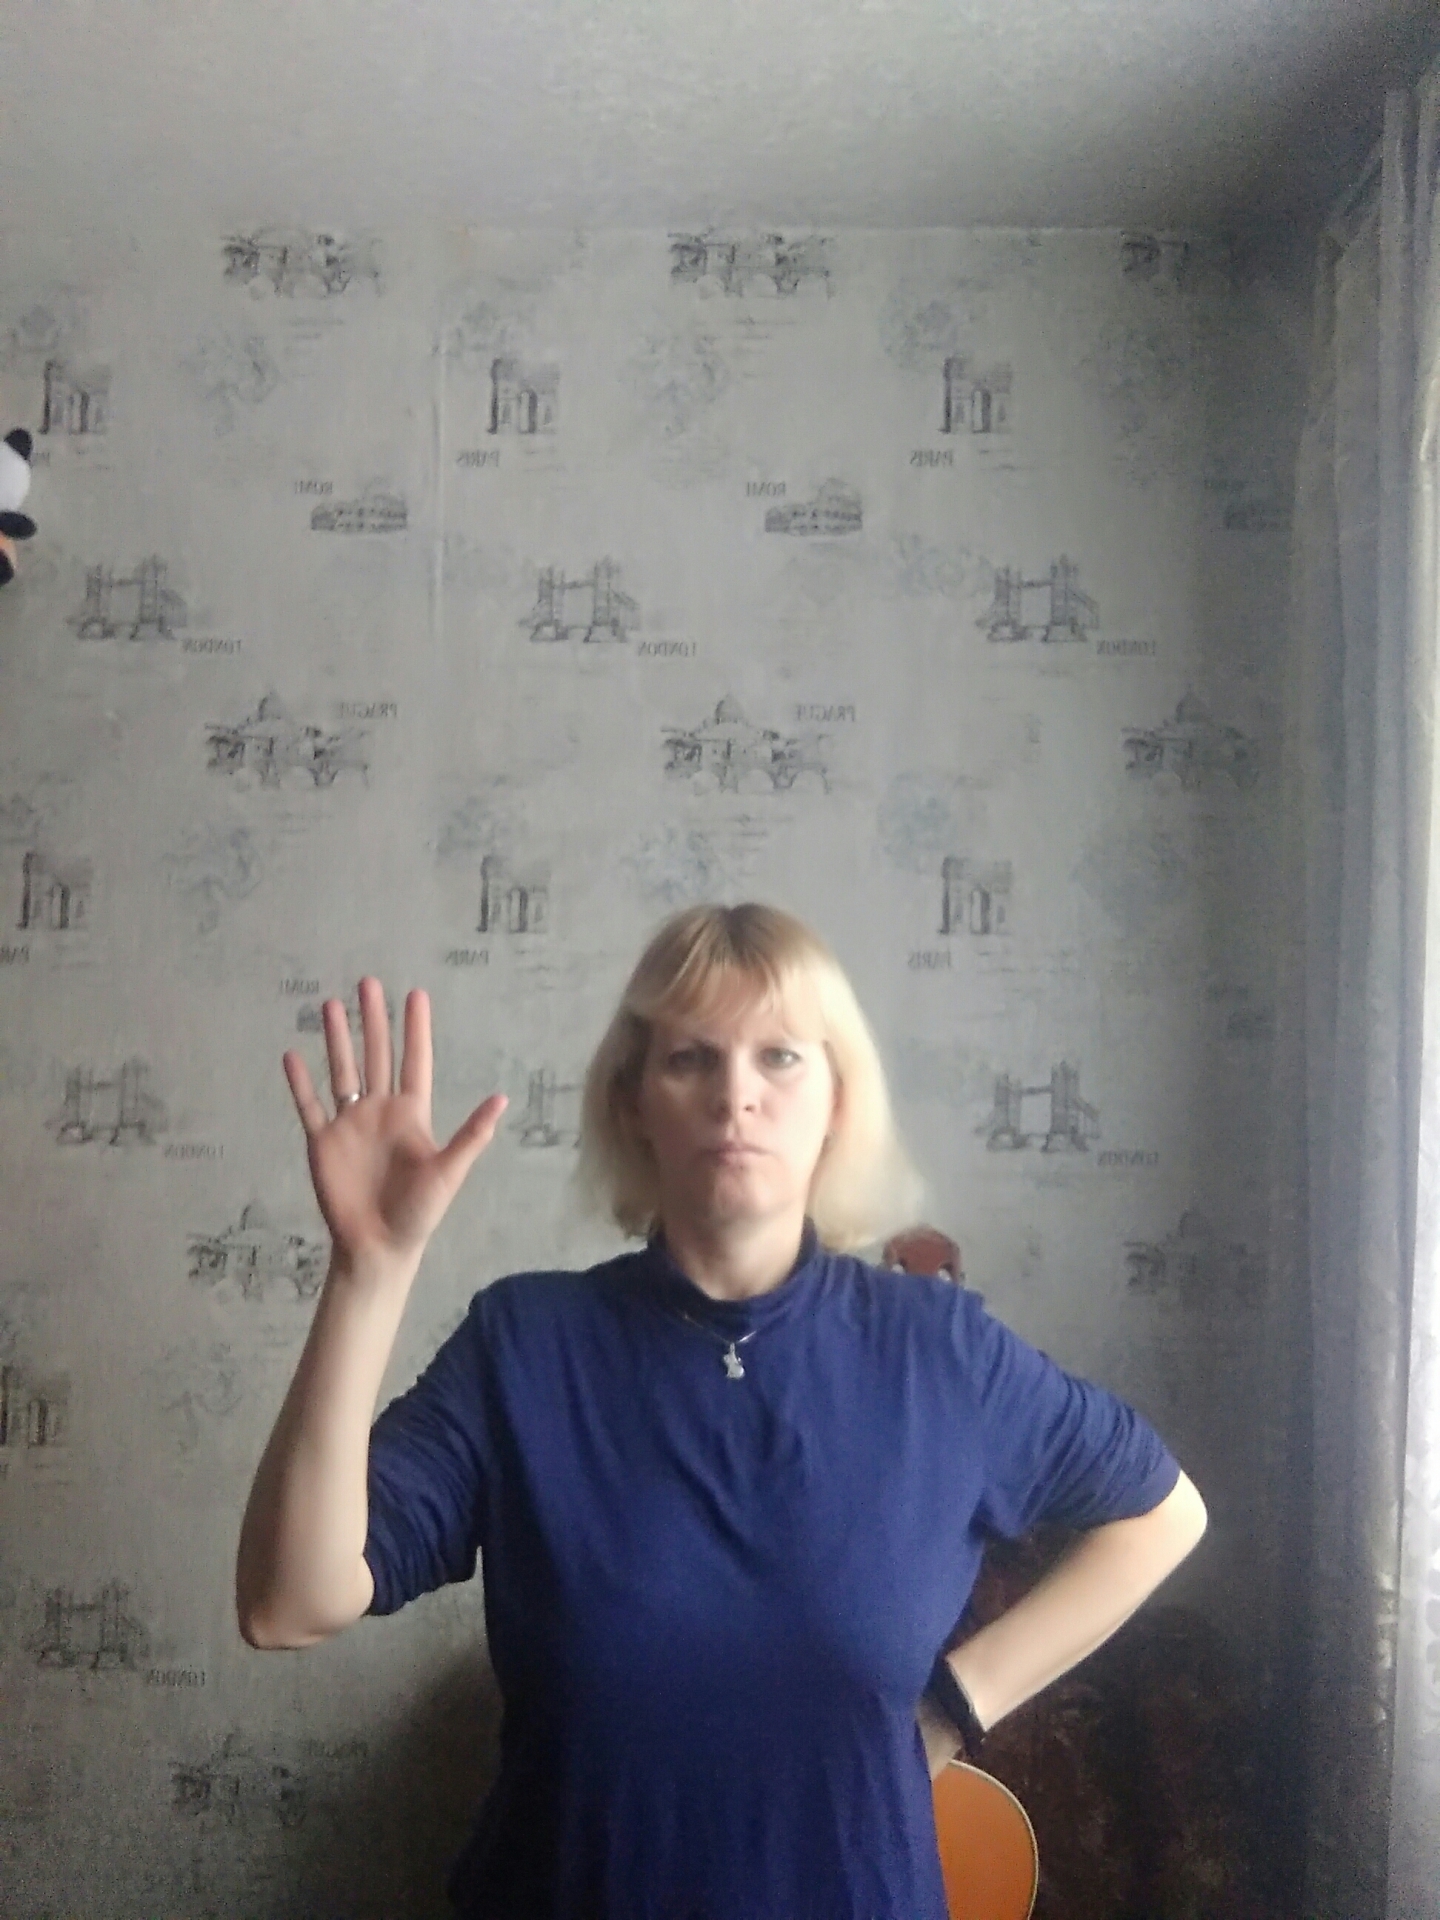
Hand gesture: palm